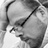
Emotion: sad